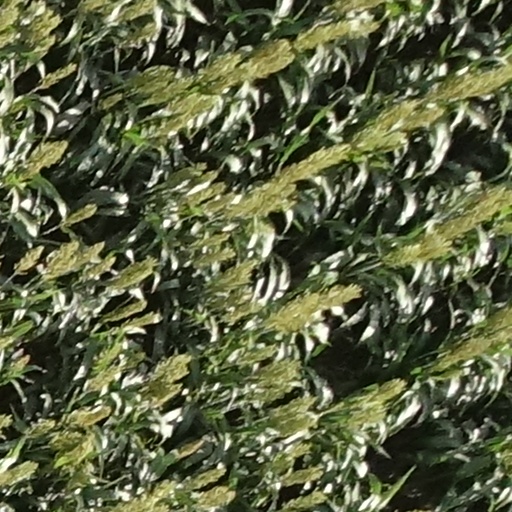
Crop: sorghum